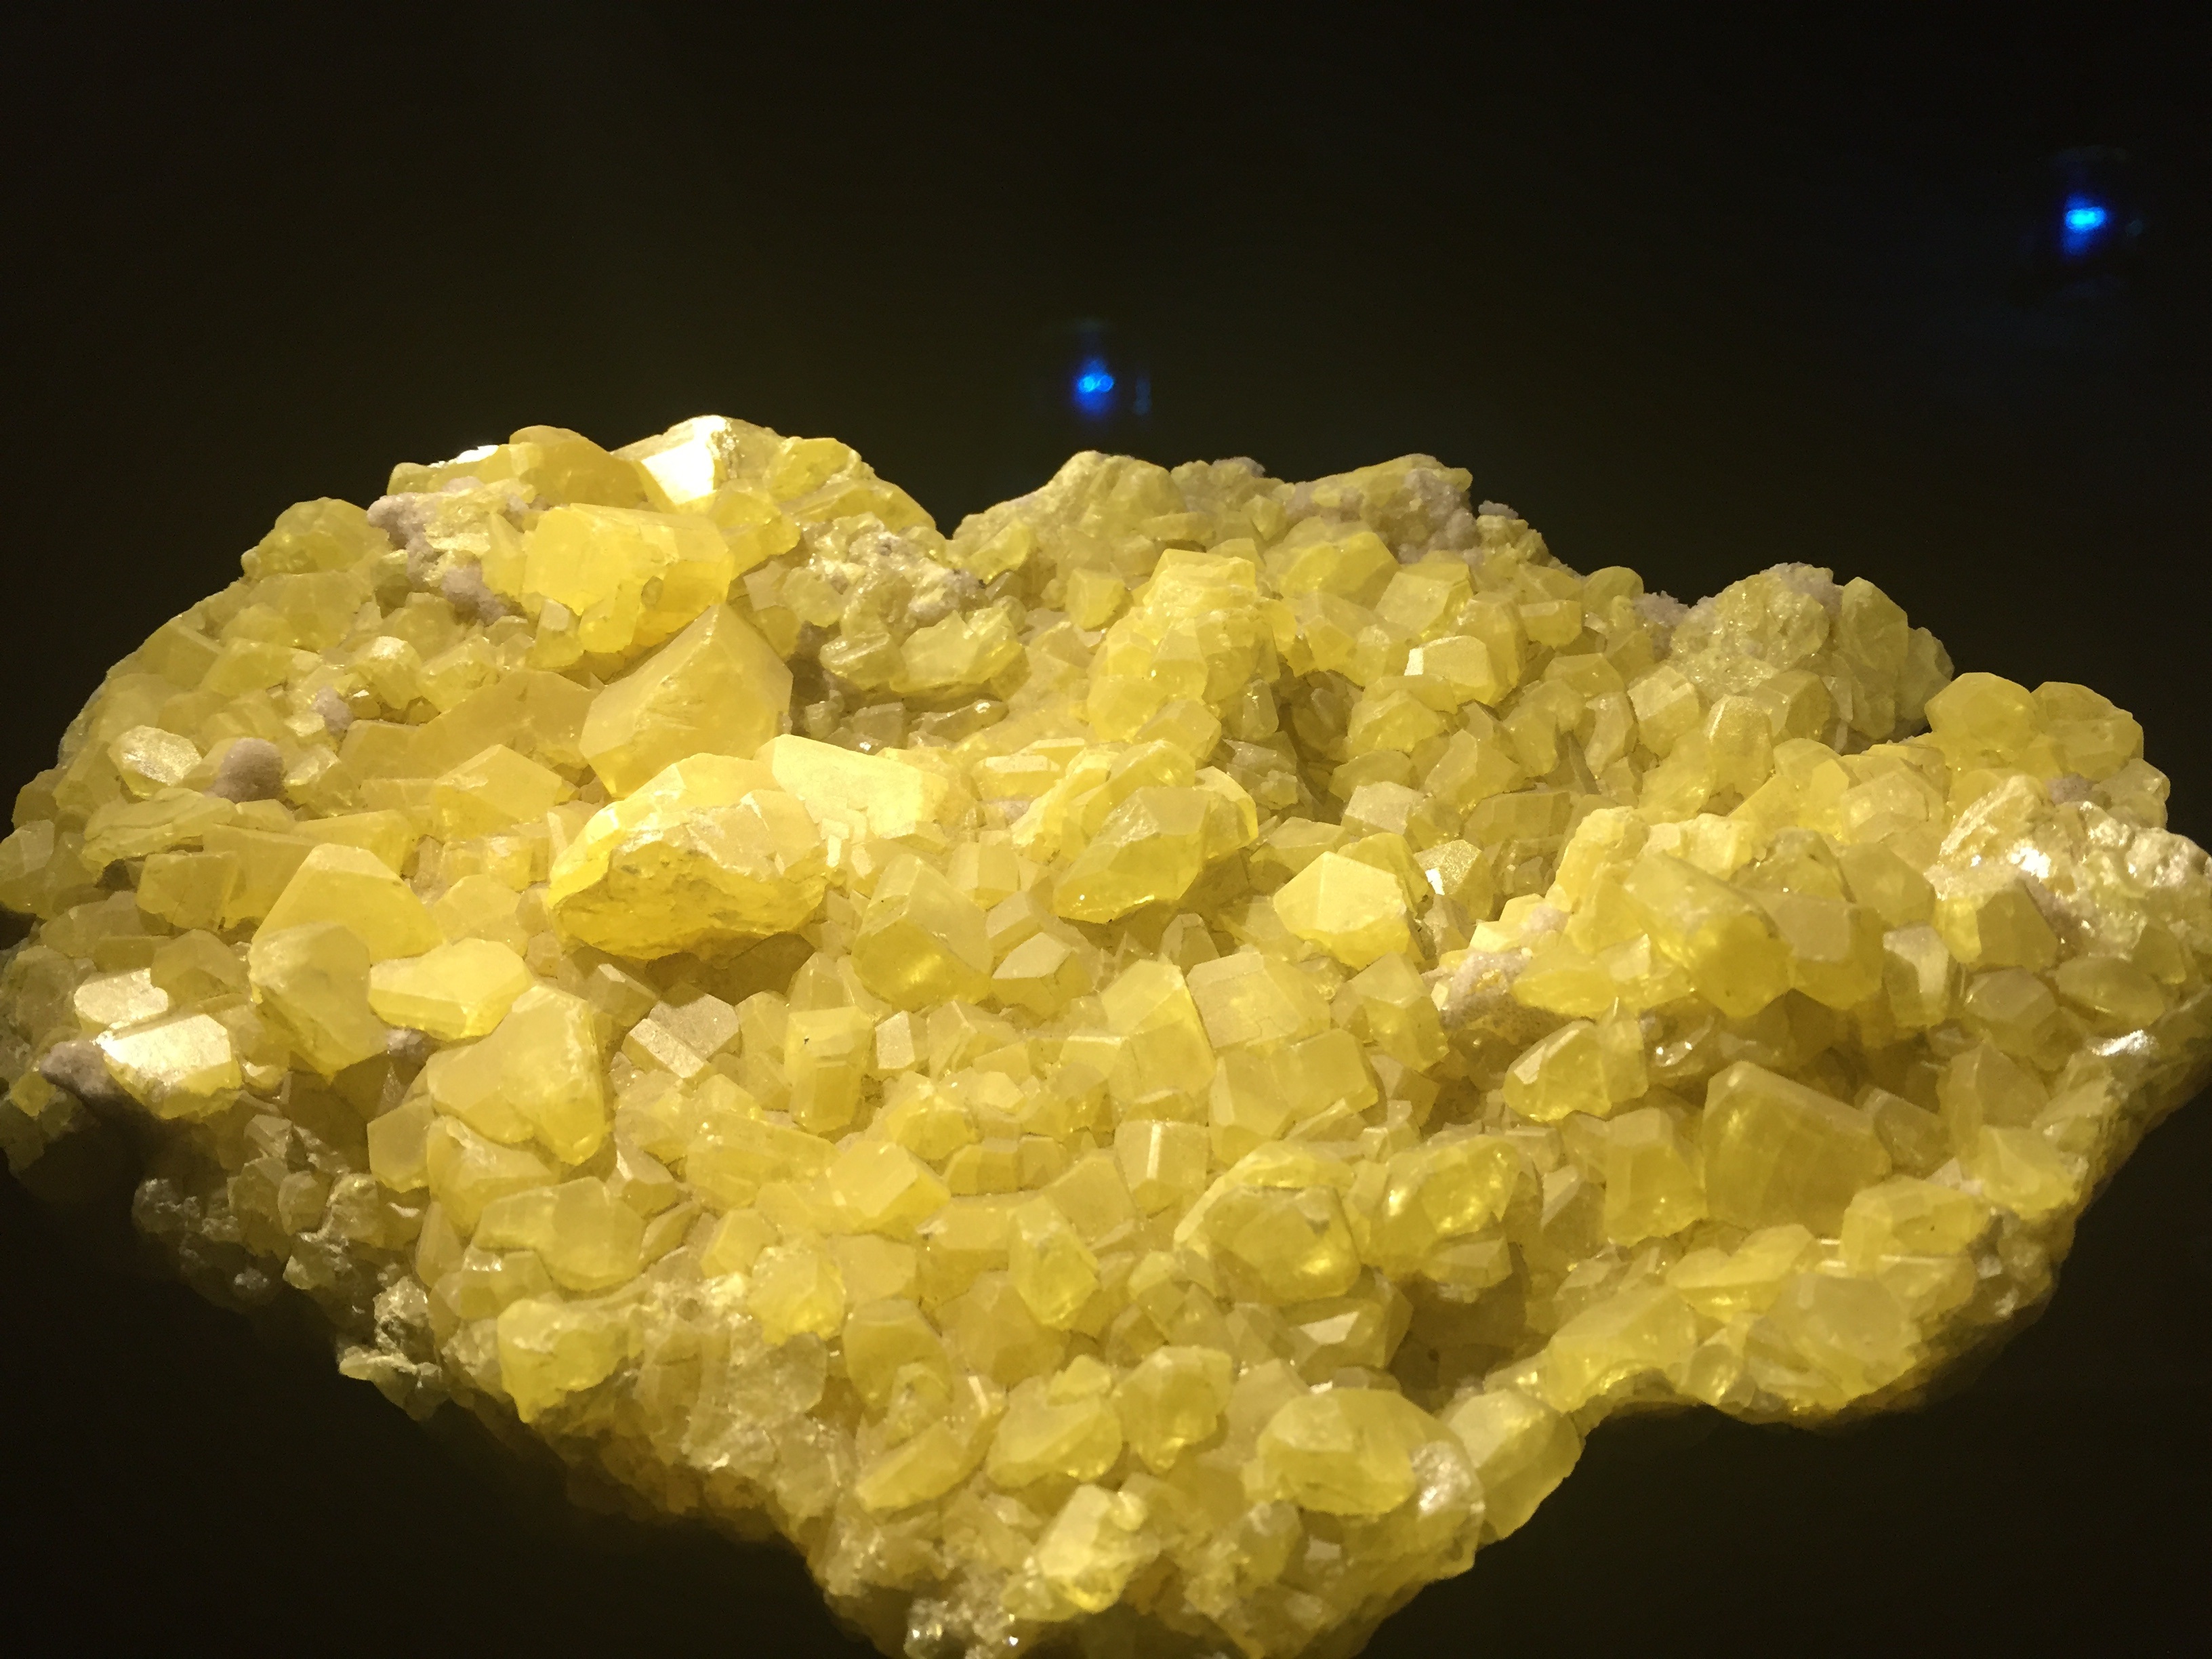
flower, old, stone, food, yellow, material, coral, jewellery, gold, gemstone, mineral, macro photography, fashion accessory